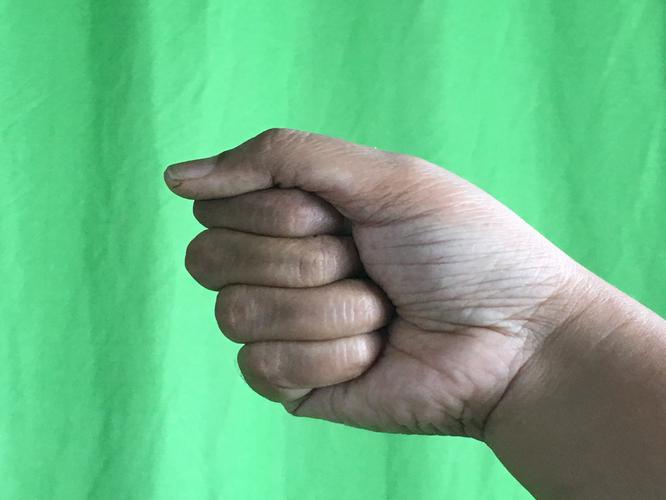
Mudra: Mushti
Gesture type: single_hand